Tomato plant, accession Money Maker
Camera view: tilt-top (135 deg); turntable rotation: 120 degrees
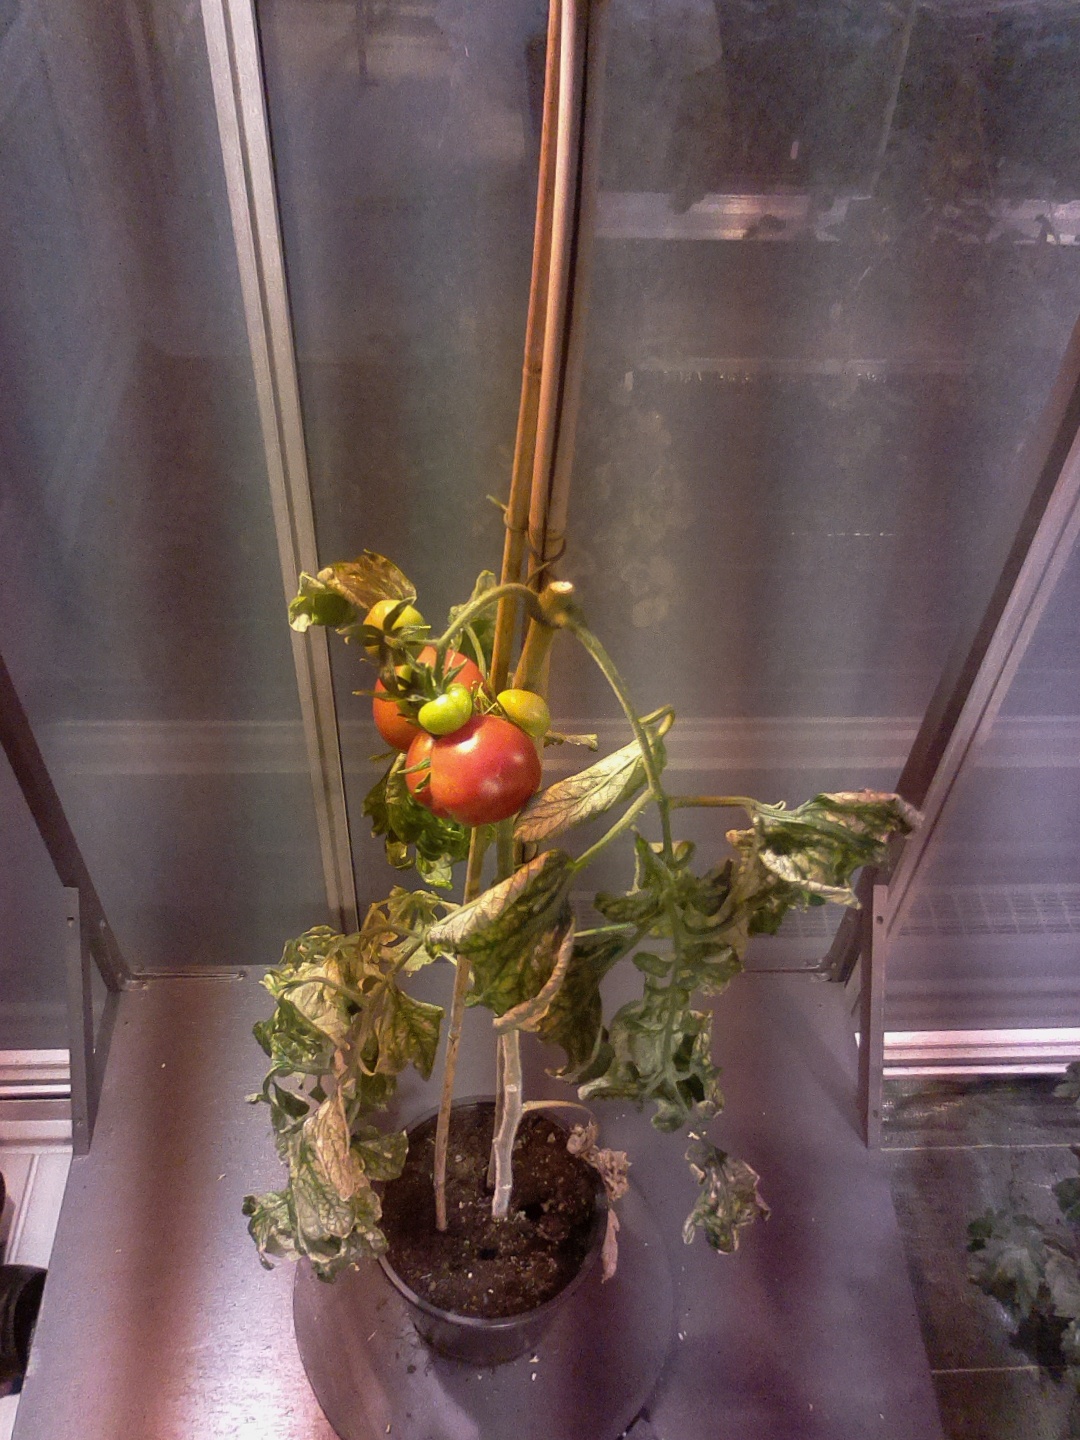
BBCH growth stage 85: 50%-60% of fruits show typical fully ripe color